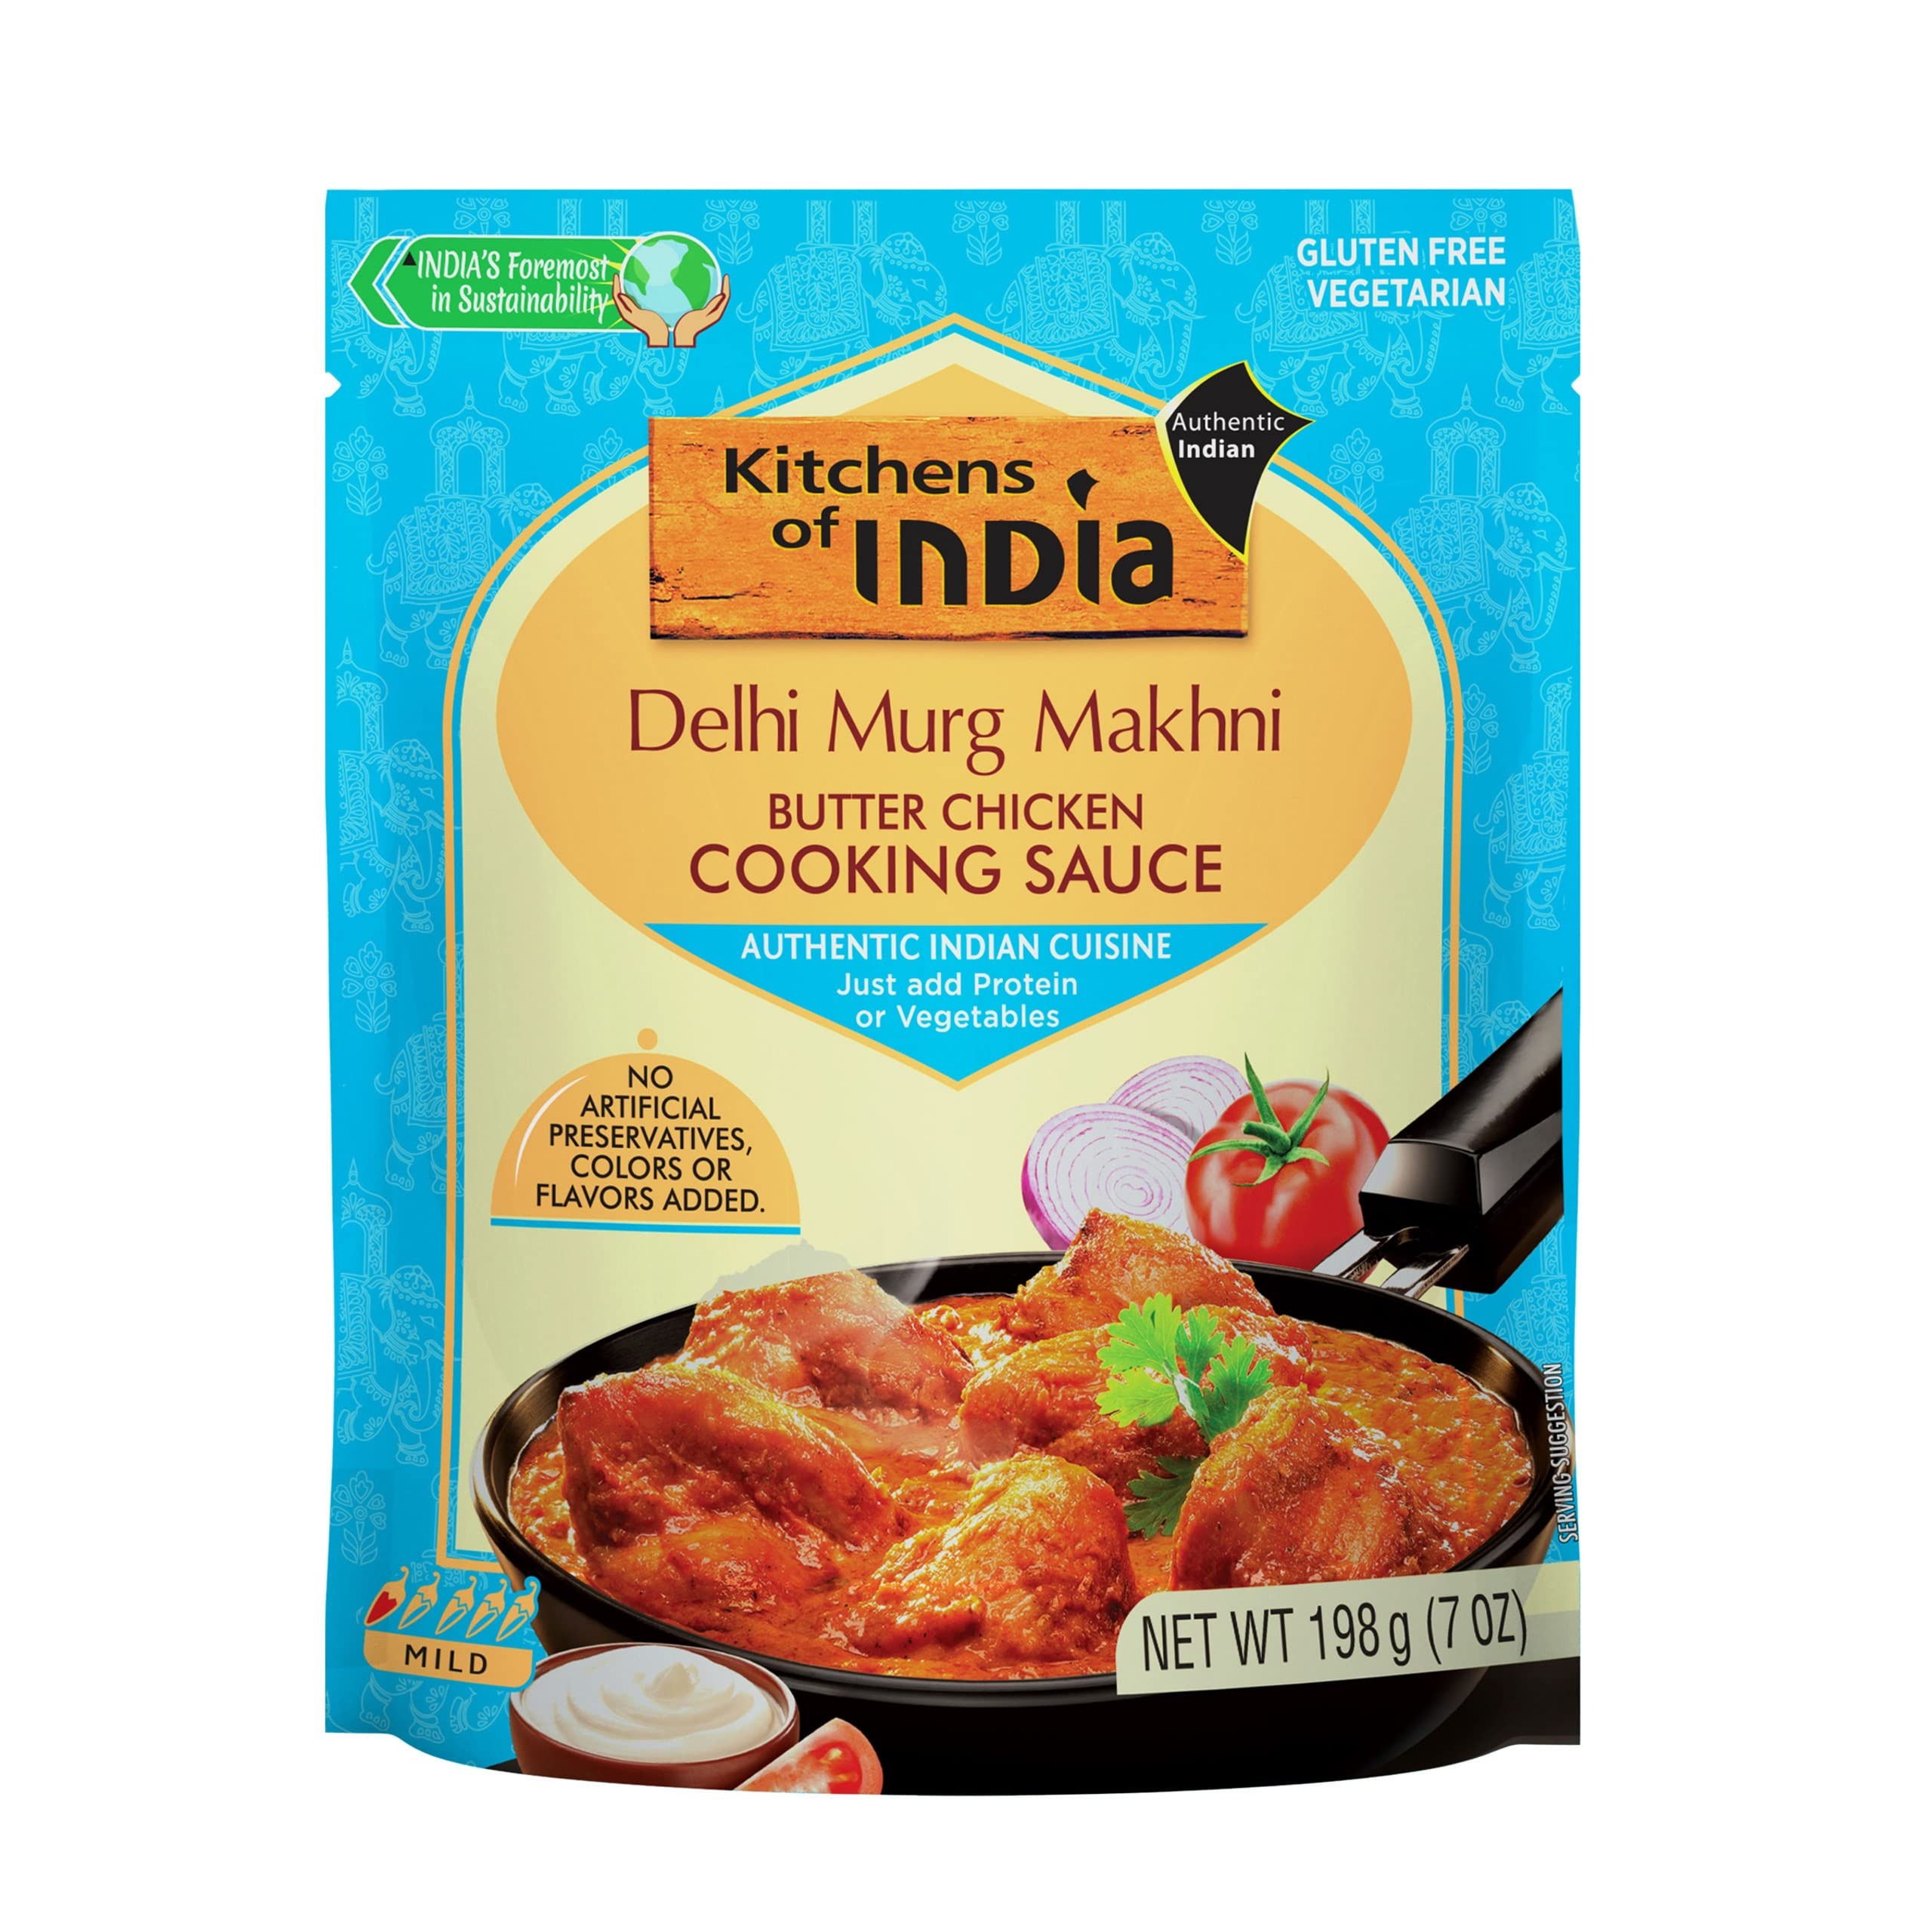
Item Name: Kitchens of India Delhi Murgh Makhni, Butter Chicken Cooking Sauce, Easy to Use Sauce for Authentic Indian Food, Gluten-Free, 7.02 Ounces (Pack of 6)
Bullet Point 1: INDIAN COOKING SAUCE: Kitchens of India Delhi Murgh Makhni cooking sauce is an irresistible mix of onions, tomatoes, butter, and cream to simmer and create a popular Indian dish – Butter Chicken.
Bullet Point 2: EASY TO USE: Restaurant quality Butter Chicken or Murgh Makhni bursting with ﬂavor can be ready in minutes. Just sauté the protein, add in the Butter Chicken cooking sauce, and let it simmer till cooked.
Bullet Point 3: CONVENIENT: Oﬀering the same authentic taste as the Butter Chicken Curry paste, this cooking sauce is a ready to pour and go, convenient option for creating your favorite butter chicken meal.
Bullet Point 4: AUTHENTIC TASTE: Be an expert chef at will, as you whip up a mouth-watering Butter Chicken meal. You can also simmer and serve with any of your favorite proteins, including the paneer cheese or vegetable for authentic Indian flavors.
Bullet Point 5: VEGETARIAN AND GLUTEN-FREE SAUCE: Crafted by a chef for a chef, this sauce satisfies your cravings for a wholesome meal of Indian Food.
Bullet Point 6: ITC MASTER CHEFS: This rich cooking sauce is created by the Master Chefs of award-winning restaurants of ITC hotels, using rich, local, food-safe ingredients and a traditional Indian recipe for an authentic, comfort food experience
Bullet Point 7: NO ARTIFICIAL PRESERVATIVES: Kitchens of India Butter Chicken cooking sauce has no artiﬁcial preservatives, colors or ﬂavors added
Bullet Point 8: SUSTAINABLE: ITC is a global leader in sustainability and social responsibility; it has been water, carbon, and solid waste recycling positive for over 15 years and makes products that positively impact the community and the planet.
Product Description: <P>Craving creamy Indian Butter Chicken Curry? You can now enjoy this delicious favorite with authentic ﬂavors now in the comfort of your home. Kitchens of India Delhi Murgh Makhni cooking sauce, crafted by the Master Chefs of ITC Hotels helps you create this popular Indian dish in a simmer and serve convenient format. It transports the delicious, smoky ﬂavors of the original from the capital of India, Delhi to your kitchen within minutes!</P> <P>Kitchens of India Delhi Murgh Makhni cooking sauce is made using the authentic Indian recipe rooted in tradition. It’s a rich and creamy blend of onions, garlic, tomatoes, butter, cream and fragrant spices. Sauté your favorite protein, add the curry sauce, & let it simmer till your protein is cooked. </P> <P>Kitchens of India’s creamy Delhi Murgh Makhni is the perfect choice as a quick and comforting dinner or a lavish indulgence at home. It is your choice of Butter chicken or Paneer Makhni at its best! It is a must-have on your grocery list & in your pantry. Pair it with Indian ﬂatbreads or rice to enjoy!</P>
Value: 42.0
Unit: Ounce

Price: 23.98